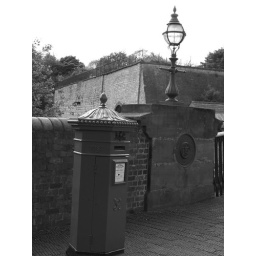
Strangely this red post box looks better in this b*w version than the colour version, Black Country Museum